Musicians of the kingdom of Mysore

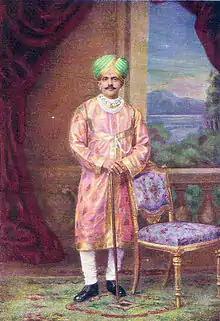
King Krishnaraja Wodeyar IV

This period heralded the beginning of British control over the administration of Mysore and the start of an important period in the development of vocal and instrumental Carnatic music in south India. King Krishnaraja Wodeyar III was a trained musician, musicologist and composer of merit. Being a devotee of the Hindu goddess Chamundeshwari, he wrote all his compositions under the "mudra" (pen name) "'Chamundi'" or "'Chamundeshwari'". He composed many philosophically themed "javali" (light lyric) and devotional songs in the Kannada language under the title "Anubhava pancharatna". "Javali" in Carnatic music have their roots in Mysore and are first mentioned in the king's writings as "javadi". His scholarship in Kannada is acclaimed and his compositions are seen as parallels to the vachana poems of the Virashaiva poets and to the devotional songs ("pada") of the Haridasas of Karnataka. Mysore Sadashiva Rao was born in Greemspet in the Chittoor district of modern Andhra Pradesh to a Maharashtrian family. He came to Mysore between 1825 and 1835 and served as a court musician to the incumbent king for nearly fifty years. His compositions are said to have been in the hundreds, though only about one hundred, written in Sanskrit and Telugu under the pen name "Sadashiva", still exist. He is known as the reviver of Carnatic music in the Karnataka region.